United Liberation Movement for West Papua

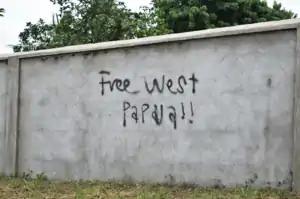
Unlicensed graffiti in Vanuatu advocating for the liberation of West Papua

Vanuatu has been an advocate for the liberation of West Papua. The 11th Prime Minister of Vanuatu, Charlot Salwai, spoke 'in support of West Papuan human rights and self-determination'. Various other pacific leaders also provided their support at the United Nations.